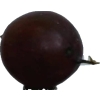
Label: images